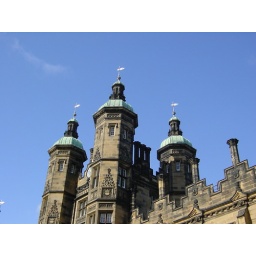
I loved the turret like roof against the blue sky.